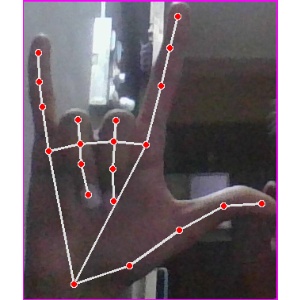
अक्षर: व